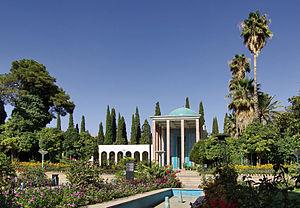
Le mausolée de Saadi (Aramgah-e-saadi) à Chiraz Chiraz, Iran
Chiraz ou Shiraz est une ville du sud-ouest de l'Iran. C'est la capitale de la province du Fars.